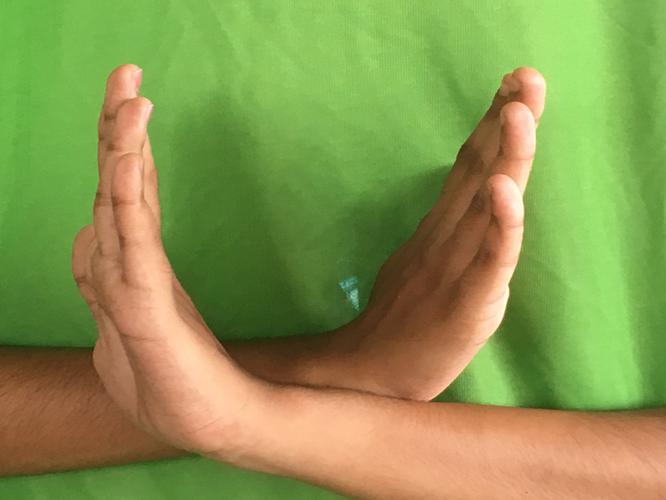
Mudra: Swastikam
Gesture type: double_hand